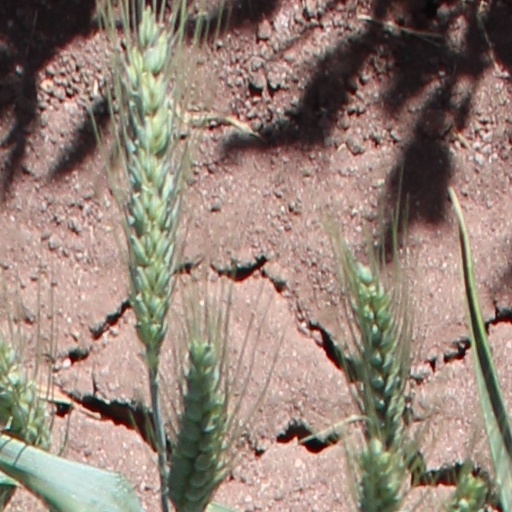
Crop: wheat